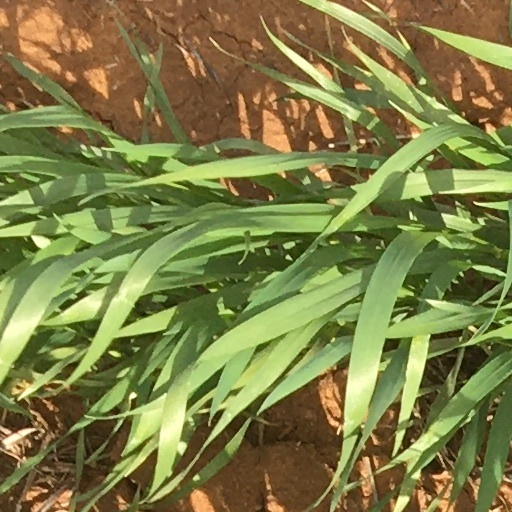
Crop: wheat